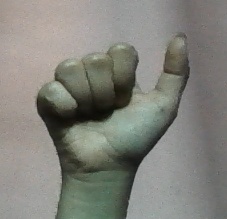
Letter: dhad